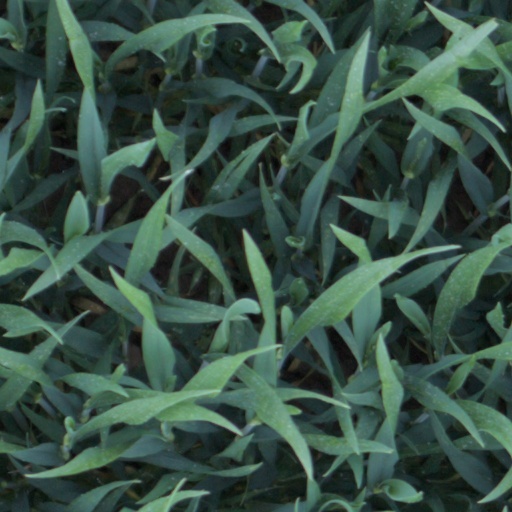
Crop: wheat